Jakob Thomasius

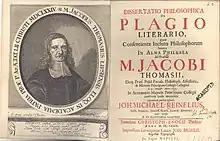
Dissertation about plagiarism at Leipzig University (1679) with Thomasius as "praeses"

Jakob Thomasius (27 August 1622 – 9 September 1684) was a German academic philosopher and jurist. He is now regarded as an important founding figure in the scholarly study of the history of philosophy. His views were eclectic, and were taken up by his son Christian Thomasius.